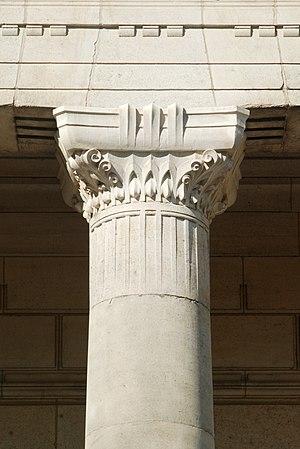
Belgique - Bruxelles - Pavillon des Passions humaines (architecte Victor Horta - 1890-1897)
Le pavillon des Passions humaines, également appelé pavillon Horta-Lambeaux, est un bâtiment de style néo-classique édifié par l'architecte Victor Horta dans le parc du Cinquantenaire à Bruxelles en Belgique. Il est géré par les Musées royaux d'art et d'histoire.